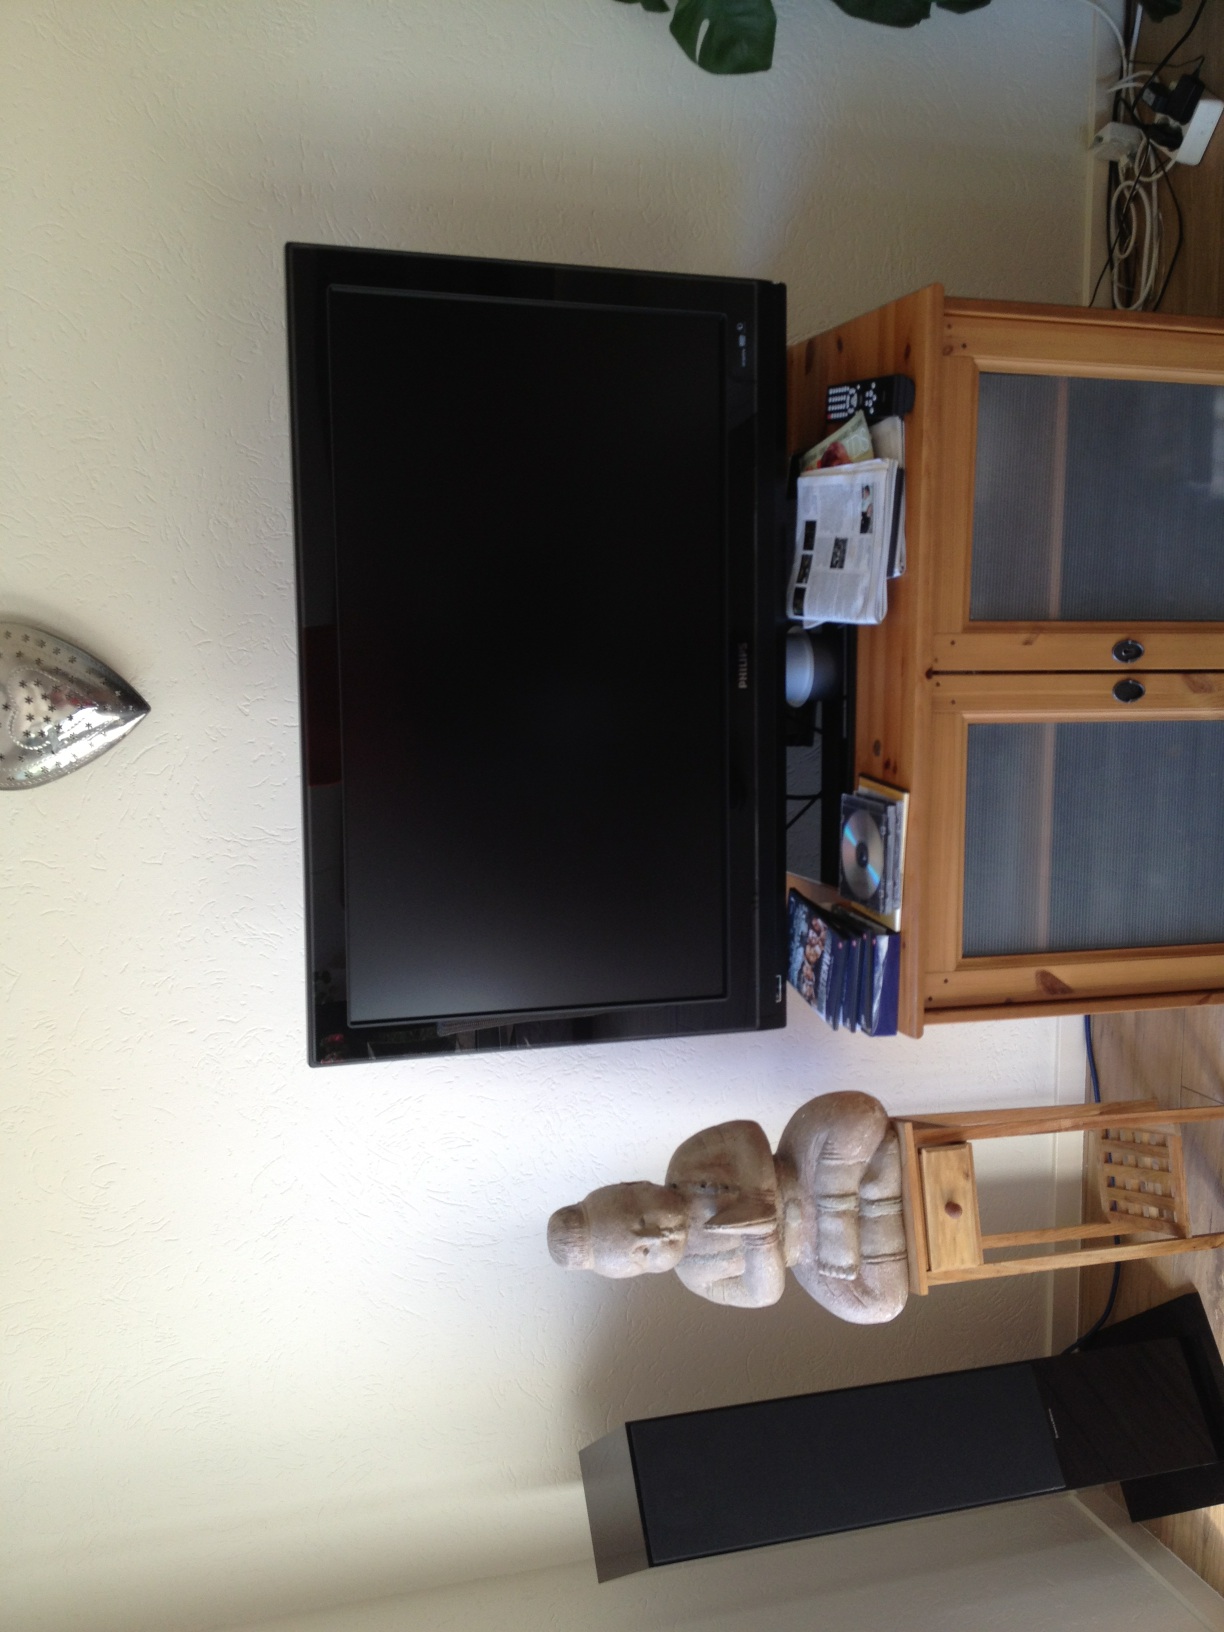Question: Is the television on or off?
Answer: off